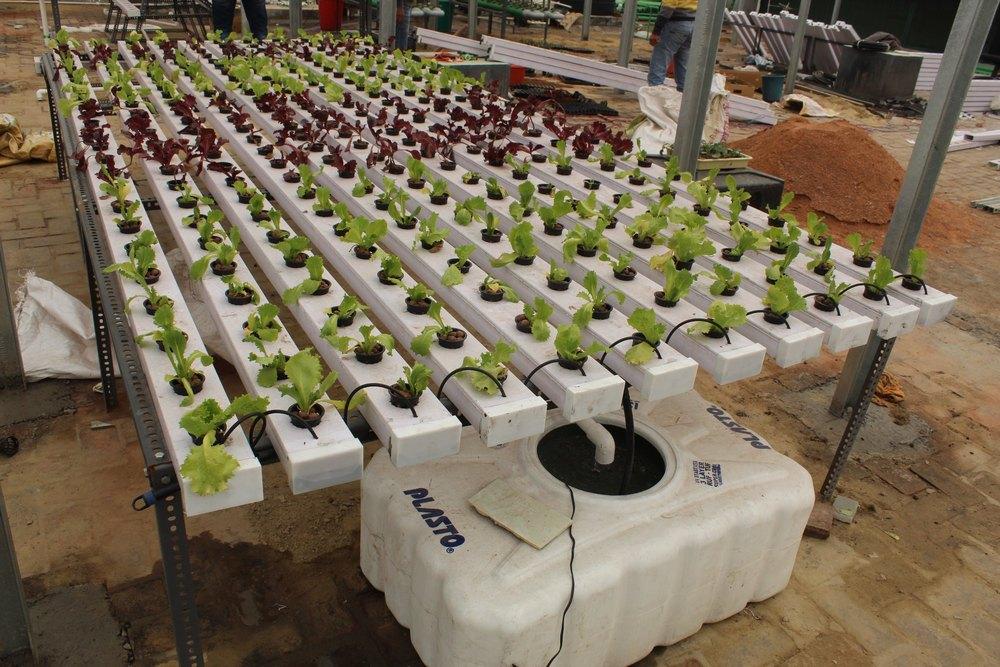
Miche ya kijani, imepandwa kwa makini katika vifaa maalumu, kila mmea ukiwa umewekwa kwa umbali unaofaa, ili kurahisisha upandaji na kumwagilia maji. Mimea hiyo inakua vizuri bila kutumia udongo.